List of Billboard Regional Mexican Albums number ones from the 1980s

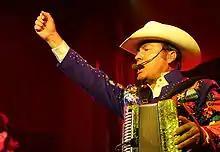
Mexican norteño-group Los Tigres del Norte were the first Regional Mexican artists to reach number-one with their album, "Jaula de Oro".

The "Billboard" Regional Mexican Albums chart, published in "Billboard" magazine, is a record chart that features Latin music sales information. This data are compiled by Nielsen SoundScan from a sample that includes music stores, music departments at electronics and department stores, Internet sales (both physical and digital) and verifiable sales from concert venues in the United States. The data for this chart was published every two weeks, unlike most "Billboard" charts.